Thomas J. Ryan (admiral)

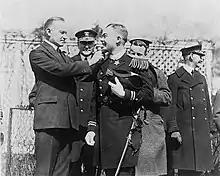
Ryan receiving the Medal of Honor from President Calvin Coolidge, March 15, 1924

Ryan was a 1921 graduate of the United States Naval Academy at Annapolis, Maryland. While an ensign, he was in Yokohama, Japan during the 1923 Great Kantō earthquake, during which he saved a woman, Mrs. Slack, from the burning Grand Hotel. This action earned Ryan the Medal of Honor, making him one of 18 men to receive the Medal of Honor during the interwar period from 1920 to 1940. Ryan was presented the Medal of Honor by President Calvin Coolidge at the White House on March 15, 1924.